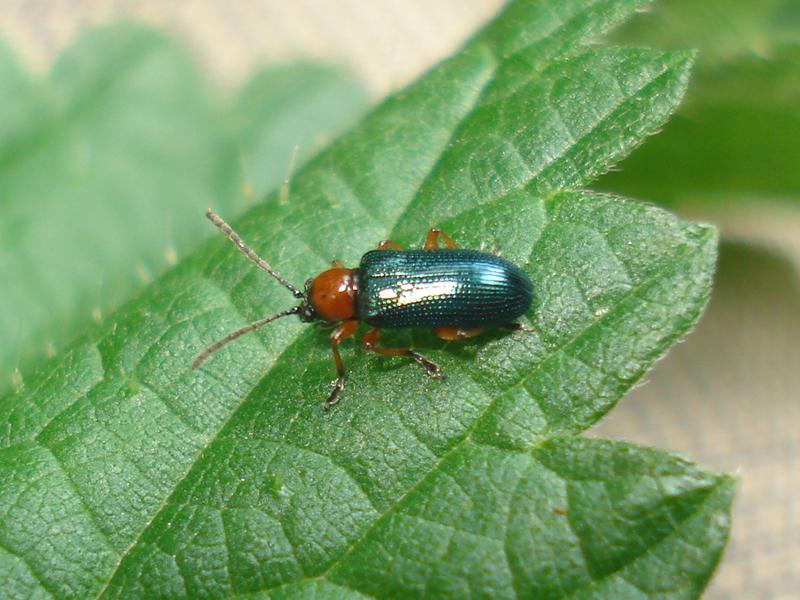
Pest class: cereal_leaf_beetle